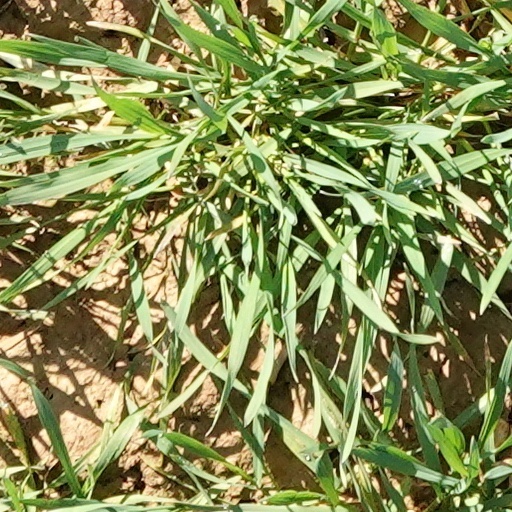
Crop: wheat